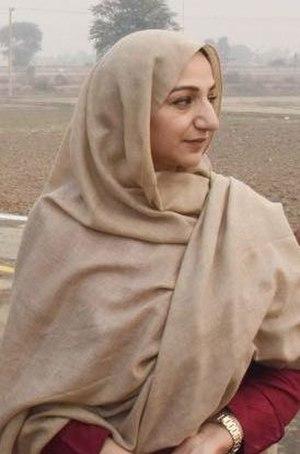
Saira Afzal Tarar est une femme politique pakistanaise qui exerce les fonctions de ministre de la Réglementation et de la Coordination des services de santé dans le cabinet Abbasi d'août 2017 à mai 2018. Elle est aussi ministre d'État chargée de la réglementation et de la coordination des services de santé nationaux de 2013 à 2017. Dirigeante de la Ligue musulmane du Pakistan, elle est membre de l'Assemblée nationale du Pakistan de 2008 à mai 2018.